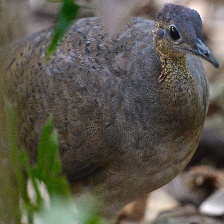
Species: GREAT TINAMOU
Scientific name: TINAMUS MAJOR